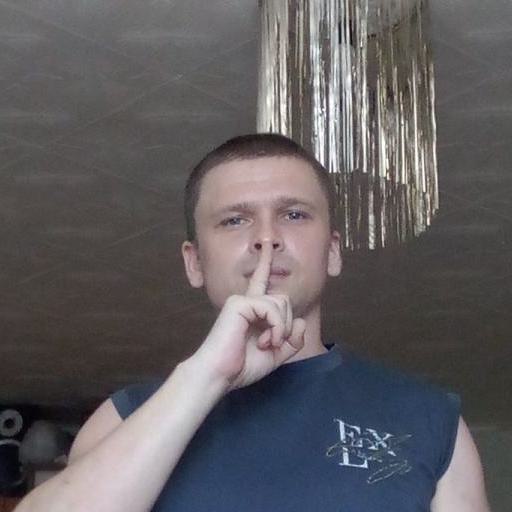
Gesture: mute